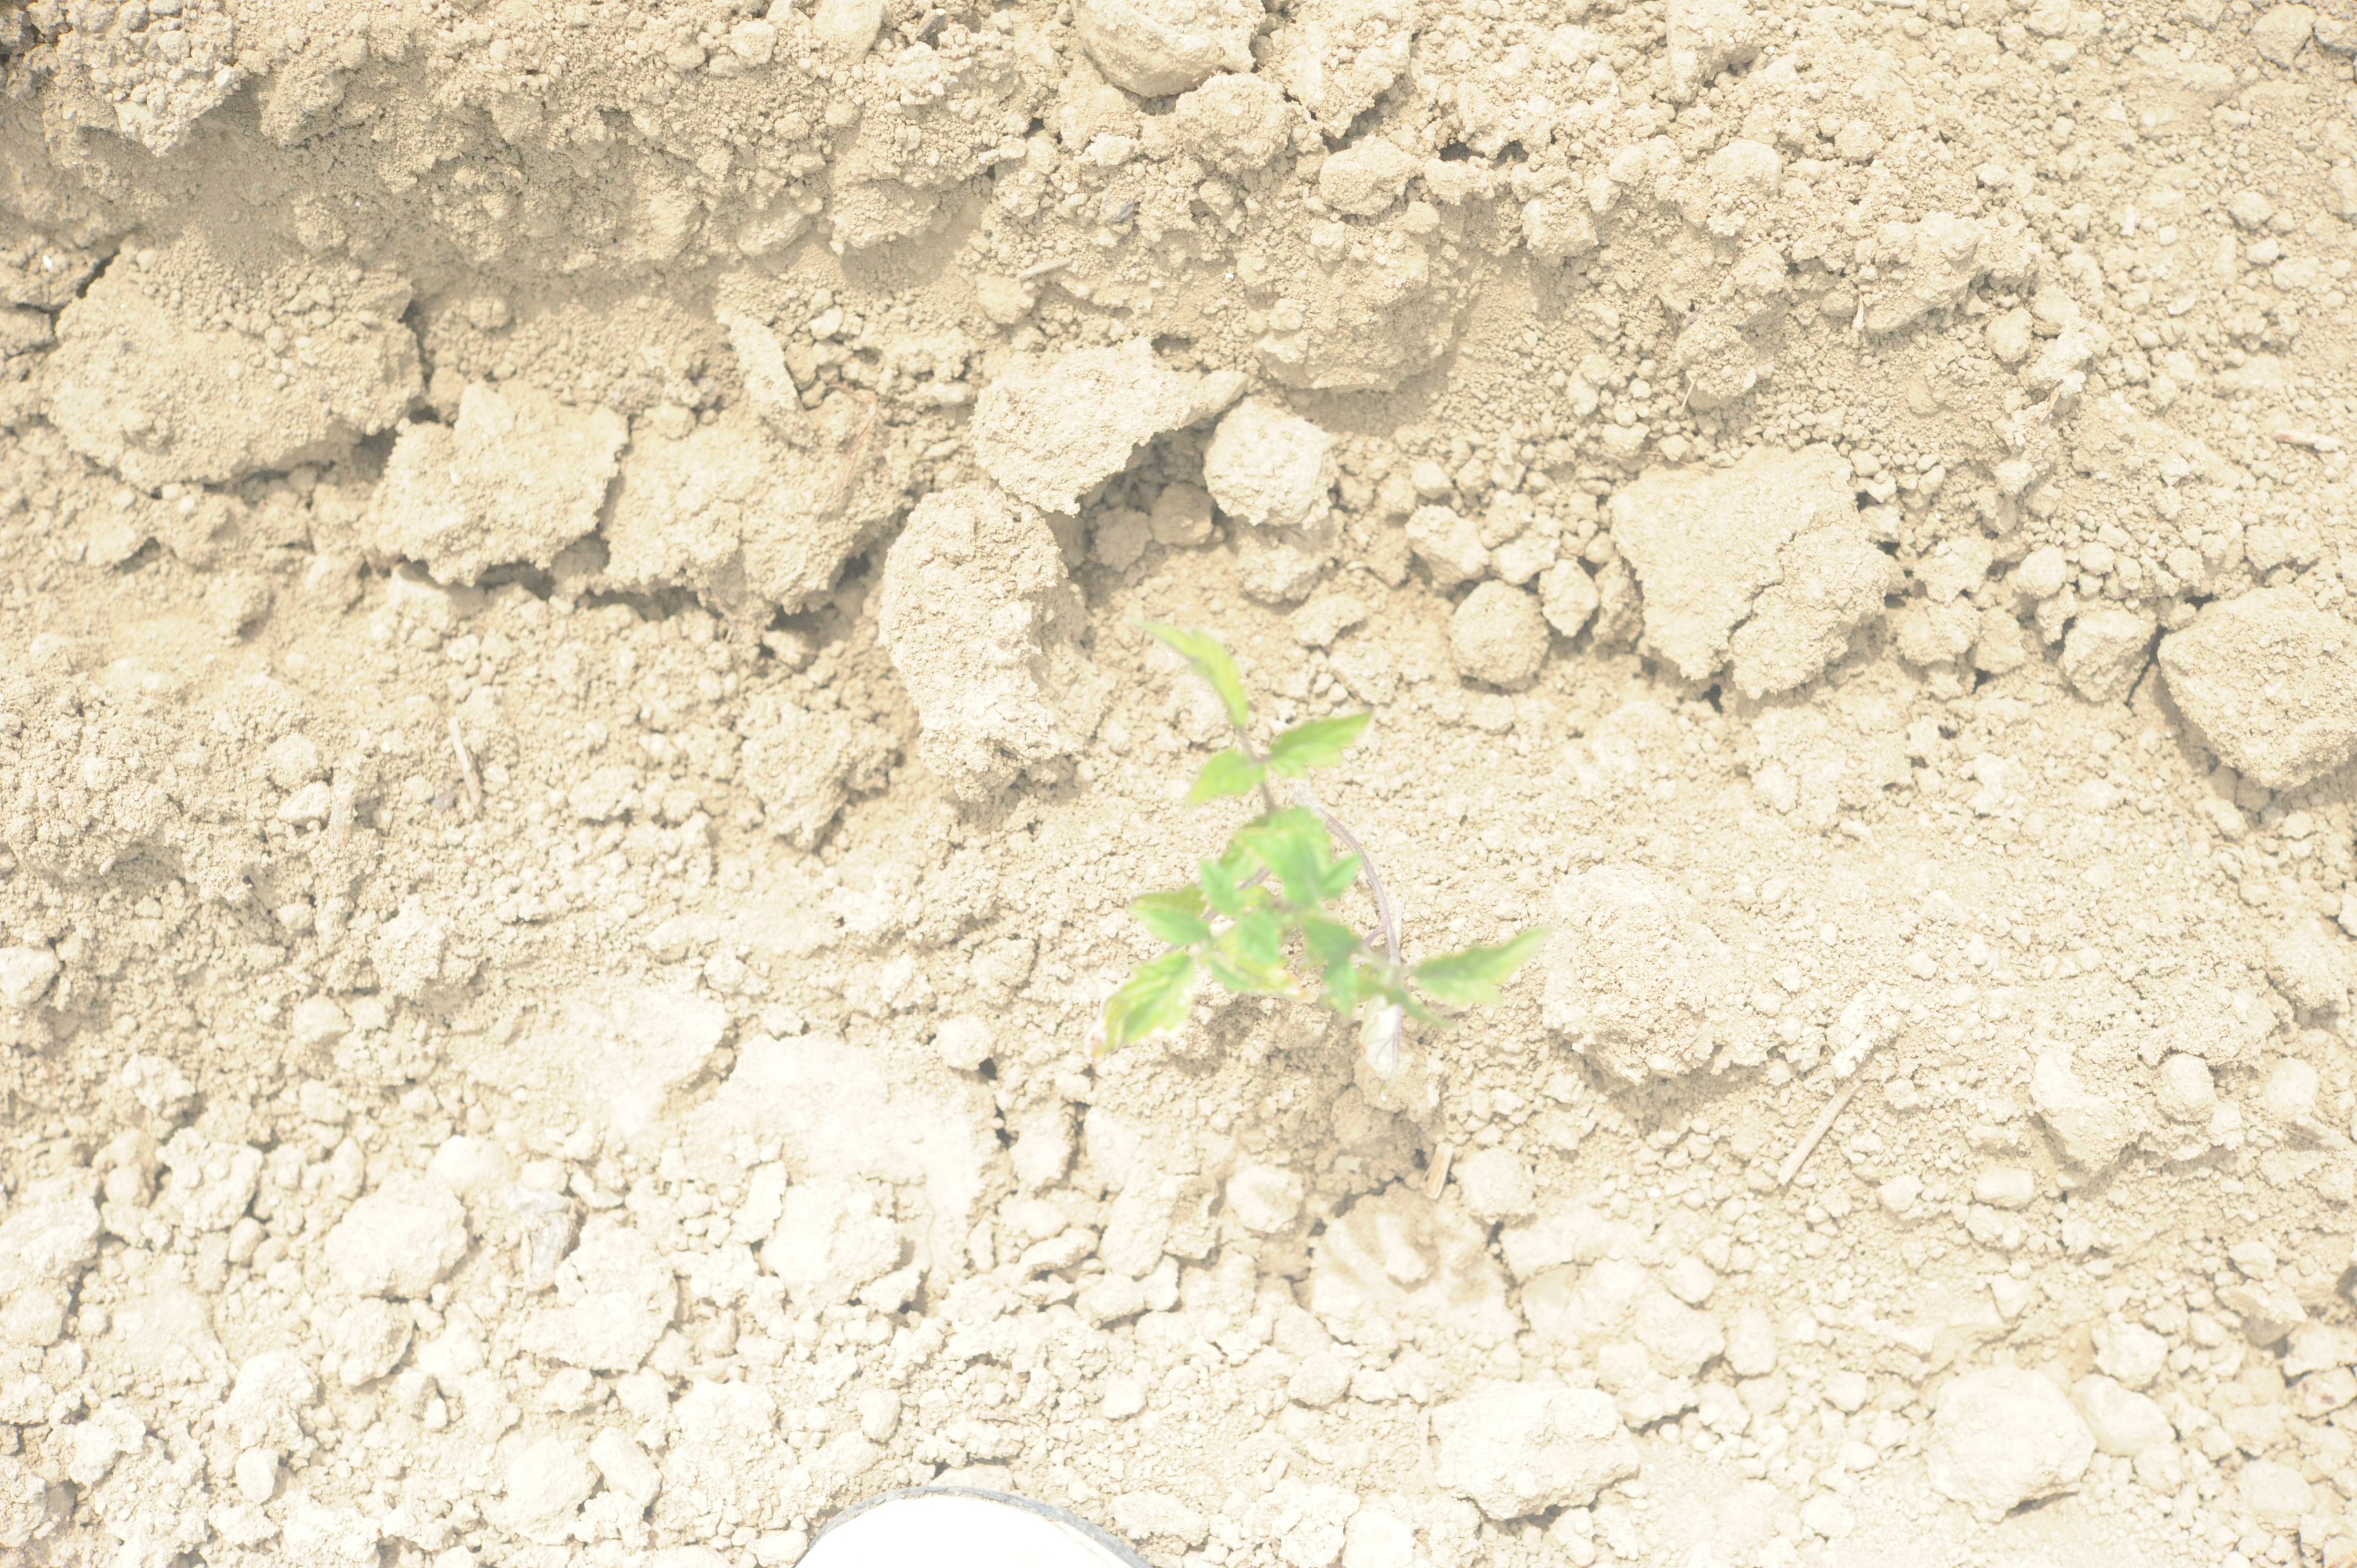
Label: tomato